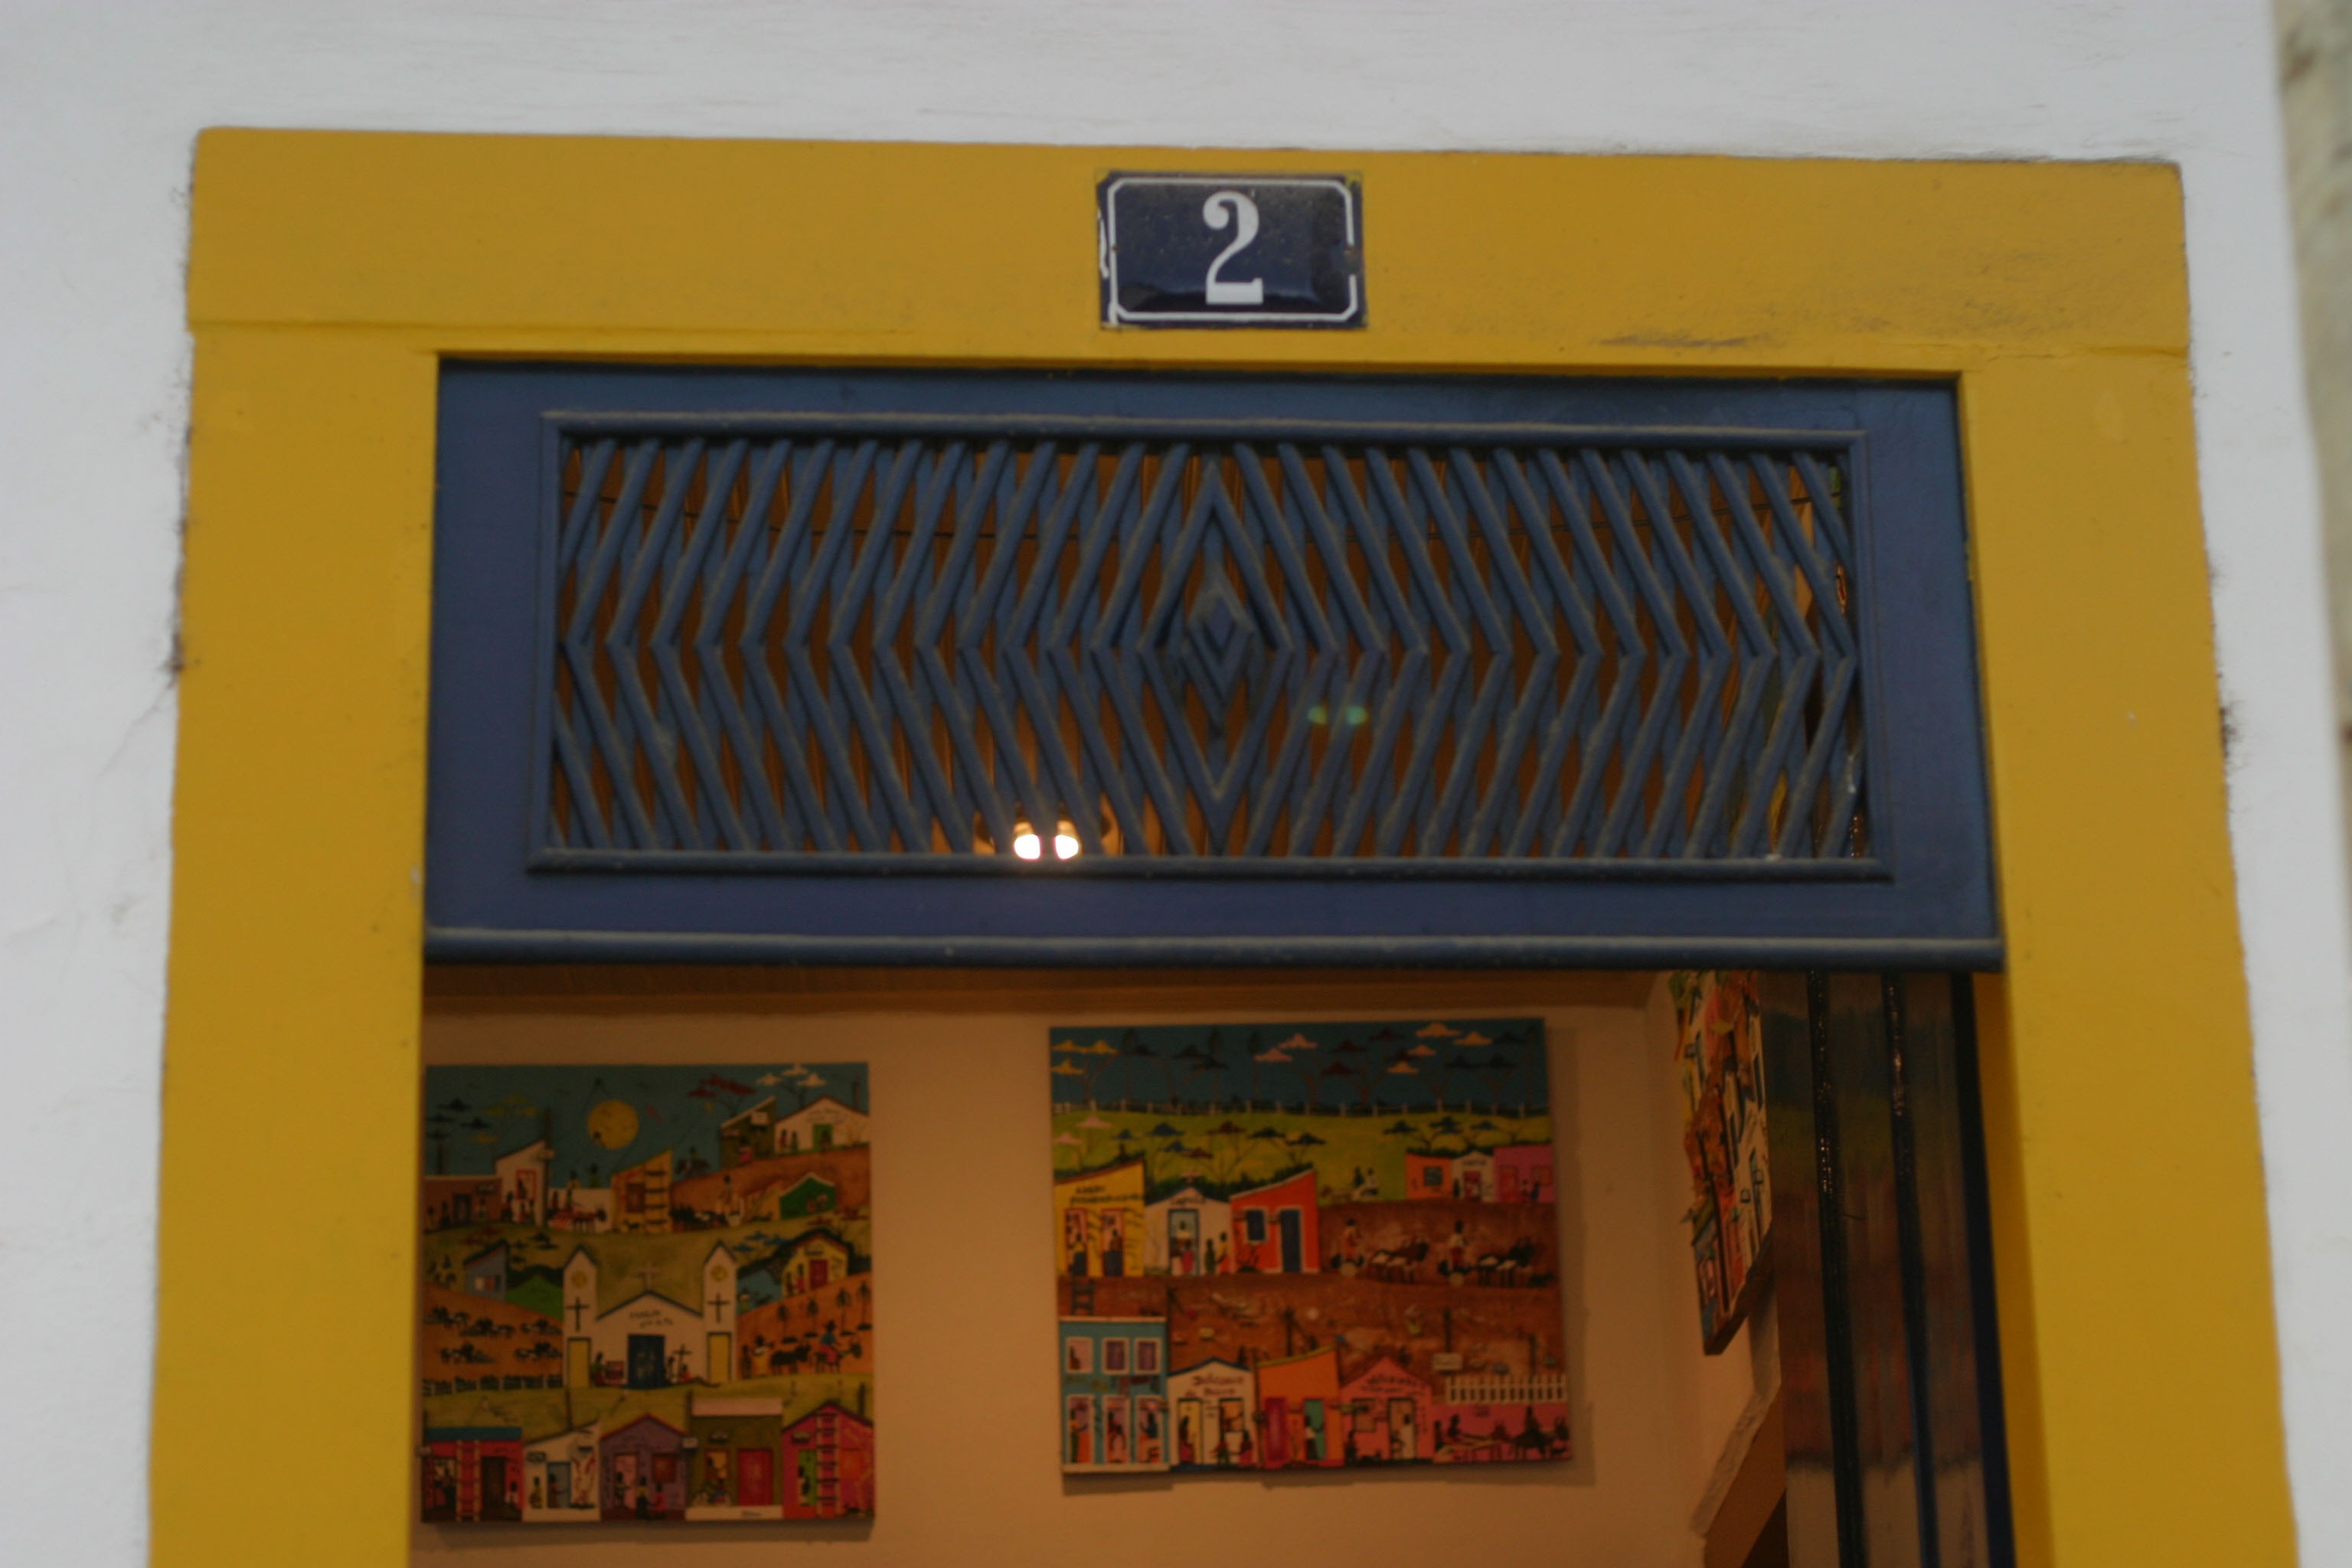
window, wall, sign, color, yellow, tourism, trip, signage, interior design, art, place, picture frame, brazil, shape, window covering, display device, architeture, parati